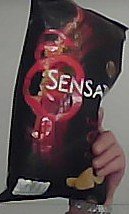
Product: lays_chill